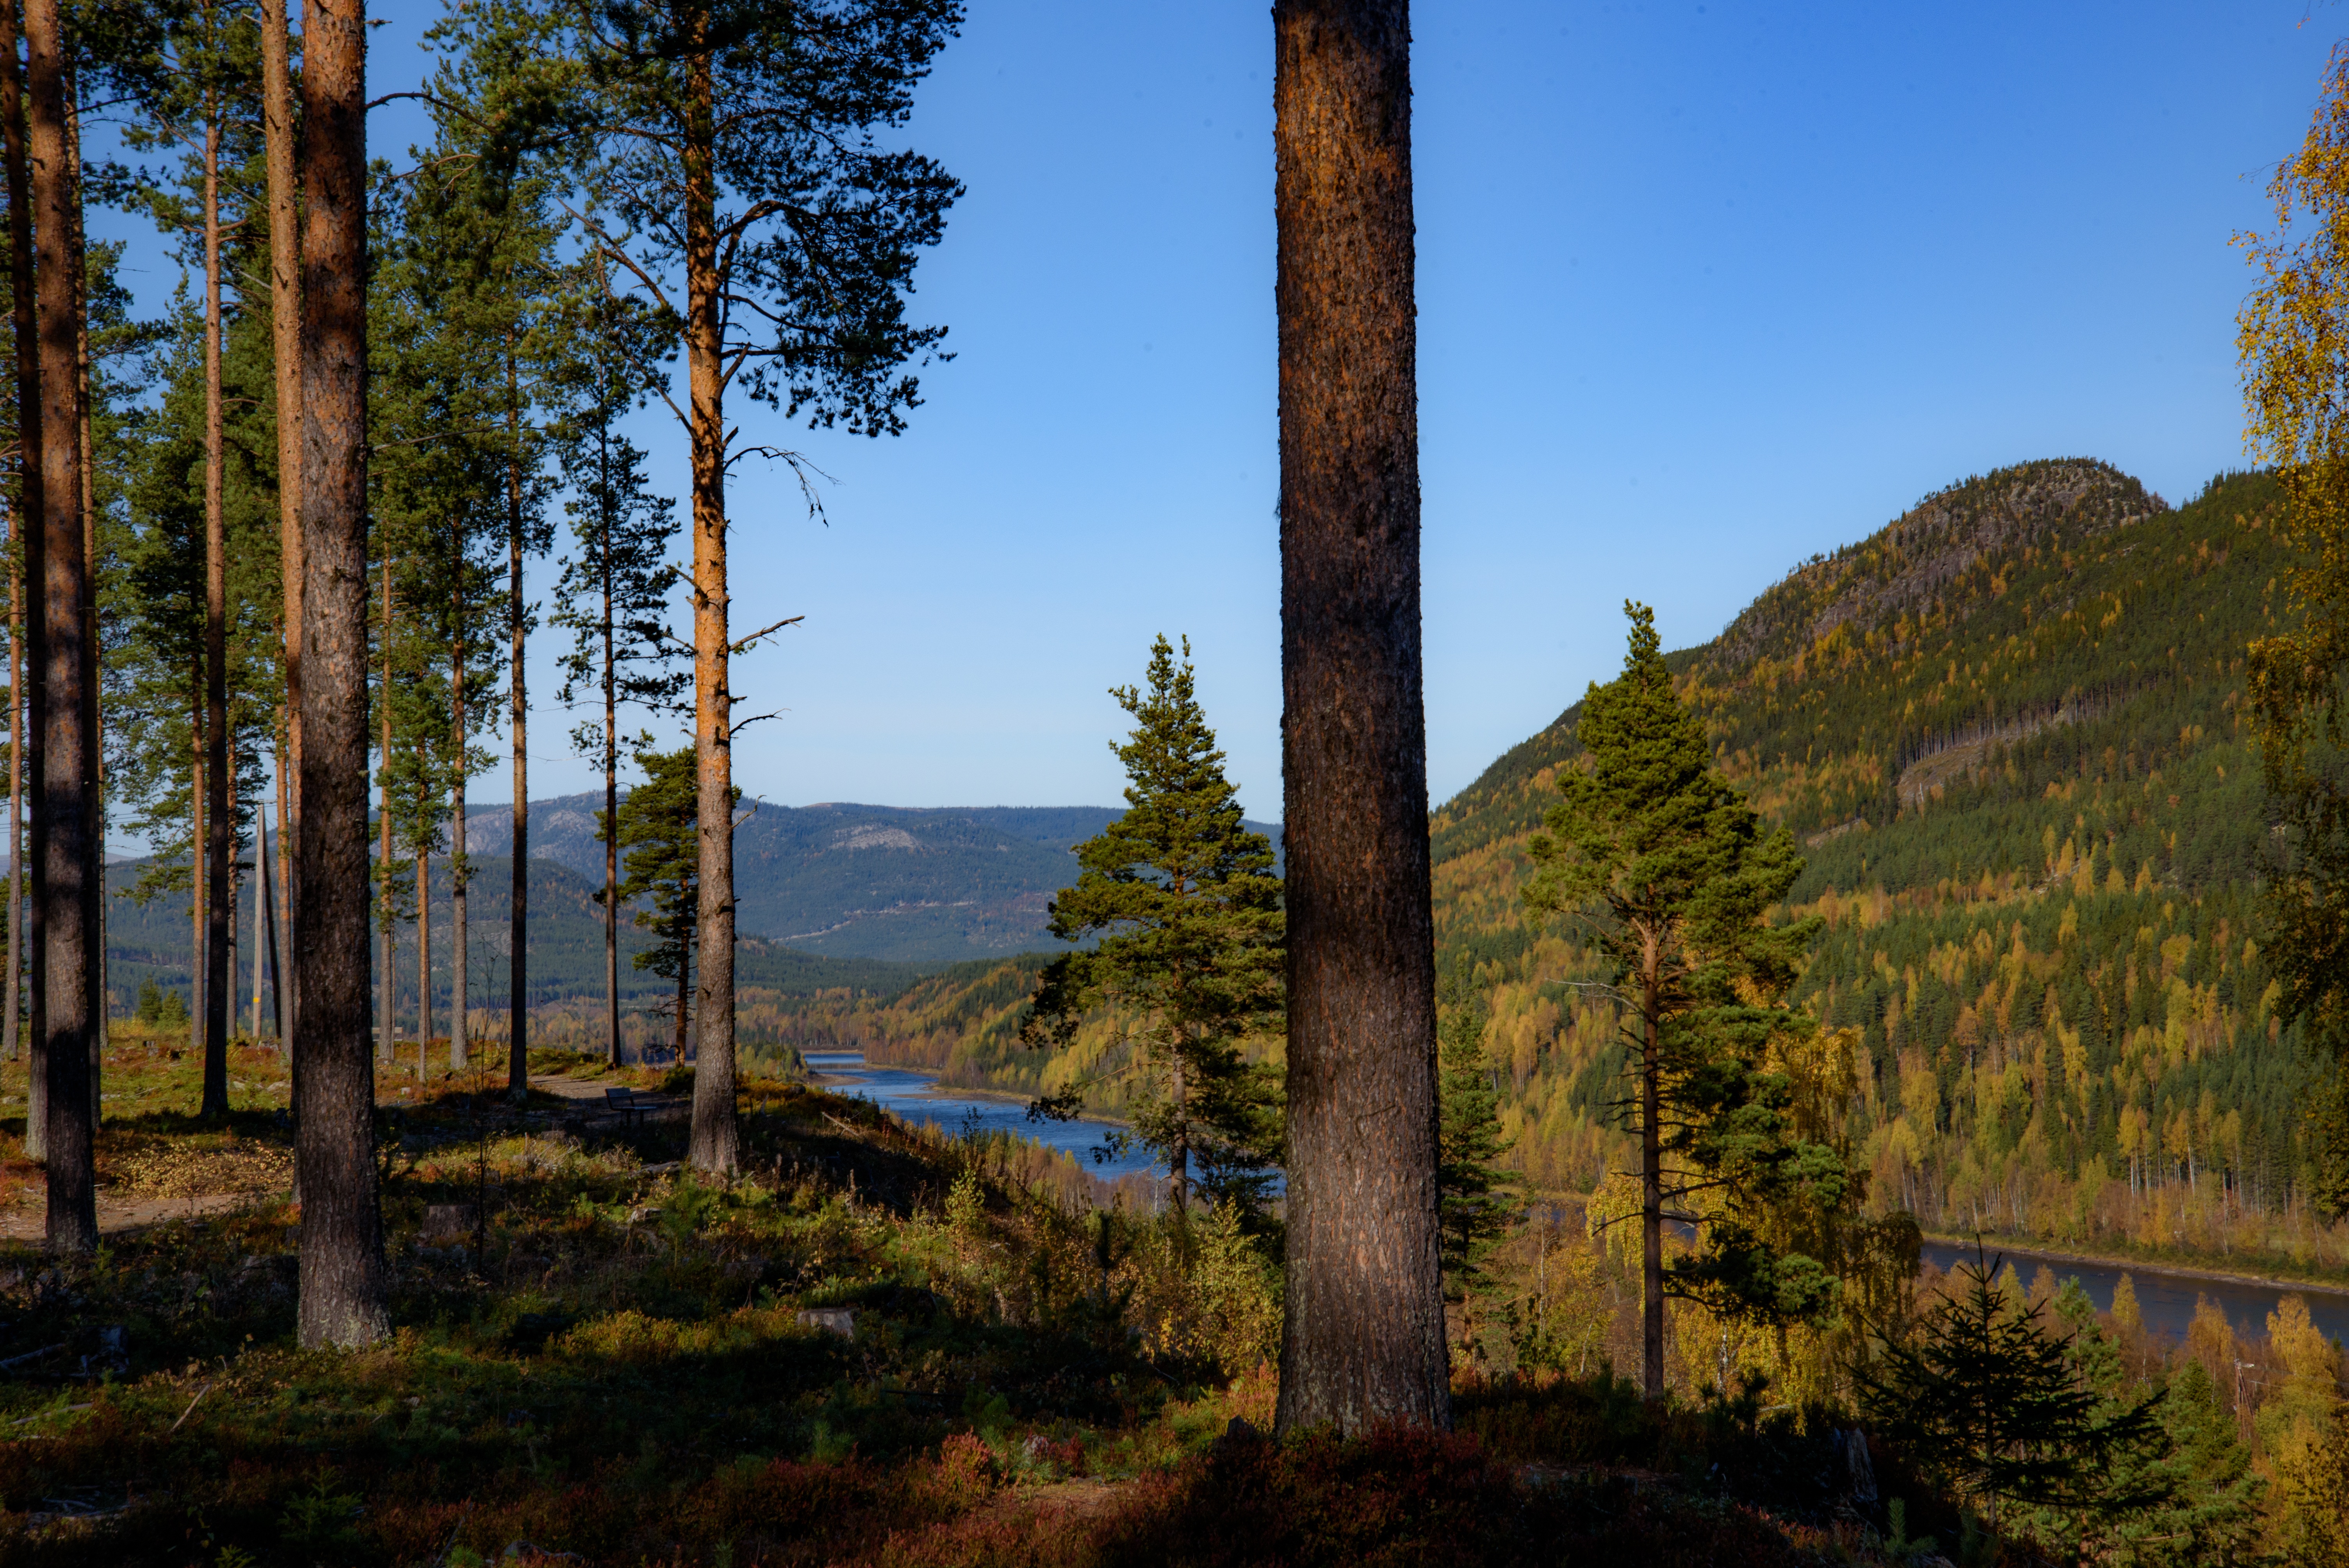
landscape, tree, water, nature, forest, wilderness, mountain, trail, hill, lake, river, autumn, park, blue, national park, ridge, three, woodland, habitat, views, ecosystem, biome, natural environment, woody plant